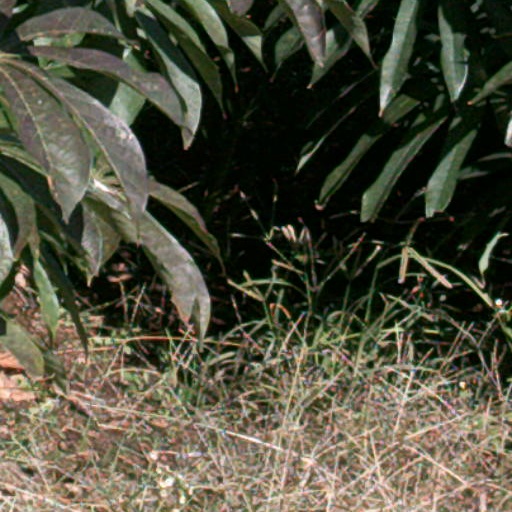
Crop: cassava